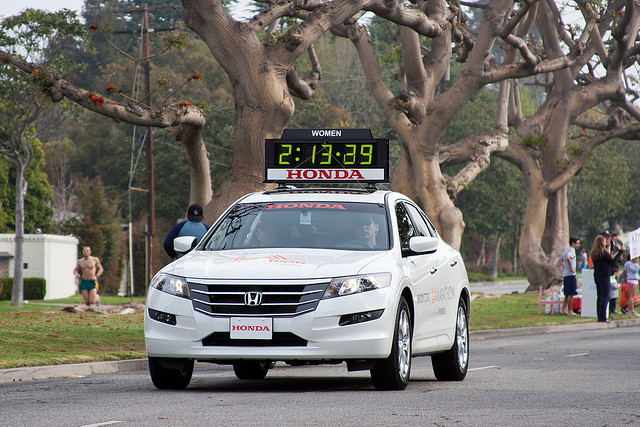
user: Given an image and a question. Answer the question in a short answer. Question: What name is given to this auto in a road race? Short Answer:
assistant: pace car